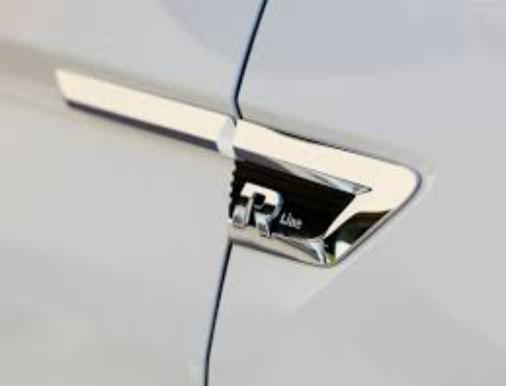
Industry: Transportation